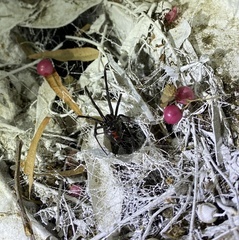
Species: Lactrodectus_hesperus